Worthington Ridge Historic District

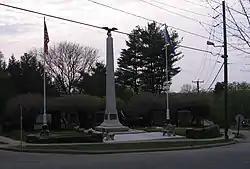

The Worthington Ridge Historic District encompasses the historic town center of Berlin, Connecticut. It runs mostly along Worthington Ridge Road from the intersection of Mill Street (Route 372) to Sunset Lane. This section of road was historically part of the Boston Post Road laid out in 1673, and is now lined by a diversity of residential architecture and several of the town's civic buildings. In 1974, the Berlin Historic District was formed in order to preserve the integrity of the architecture of the village. The district was listed on the National Register of Historic Places in 1989.